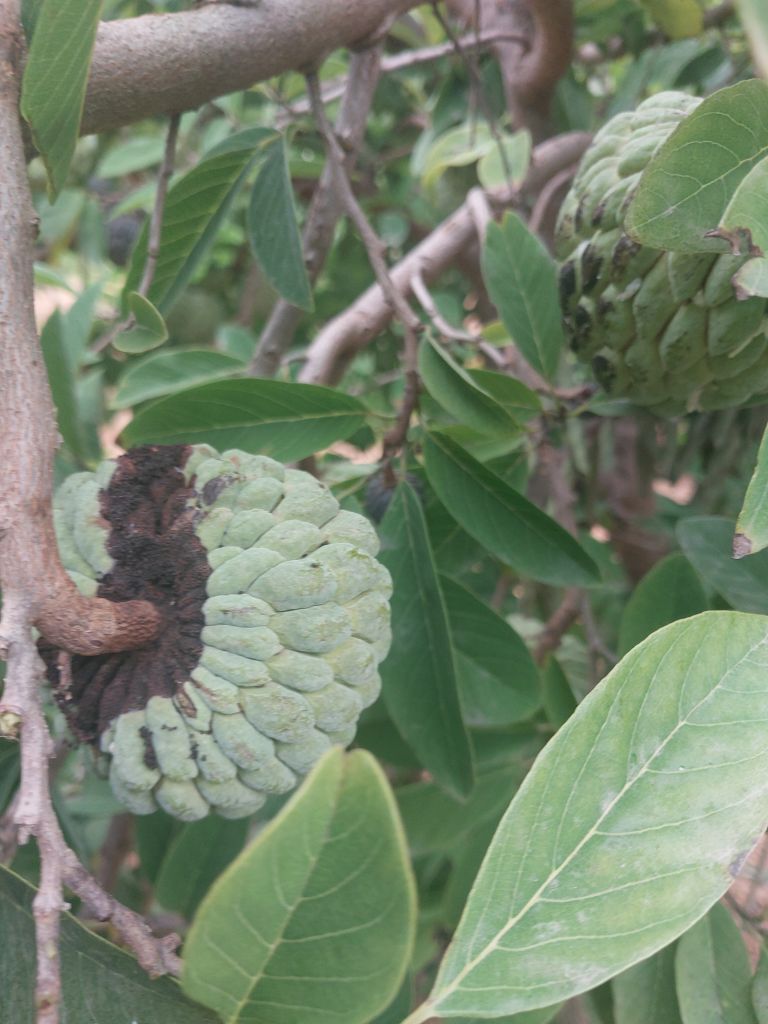
Disease label: Diplodia Rot